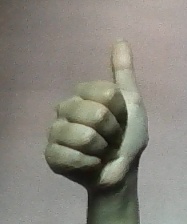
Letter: aleff